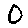
Label: 0